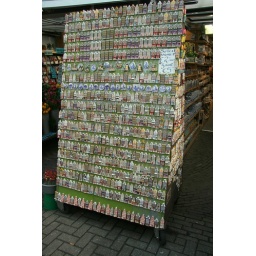
Fridge magnets at the flower market in Amsterdam.